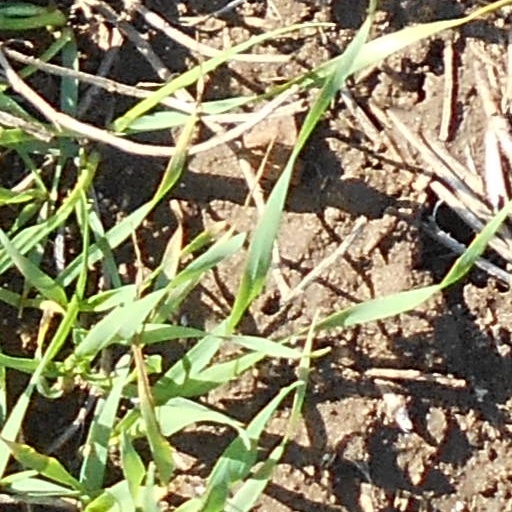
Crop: wheat